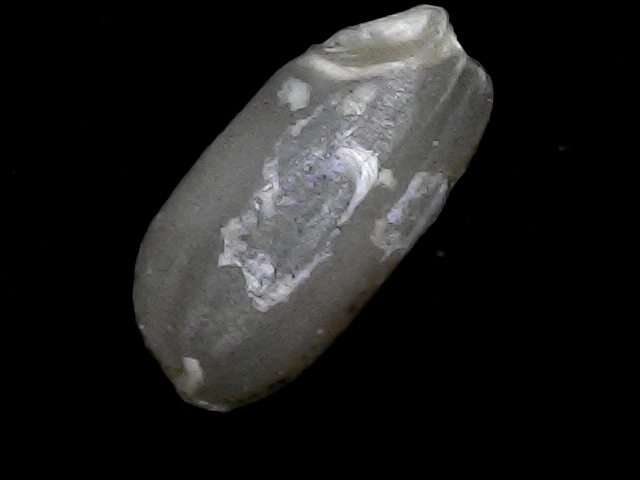
Rice variety: BD33